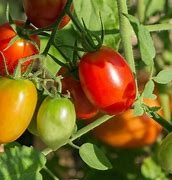
Label: tomato